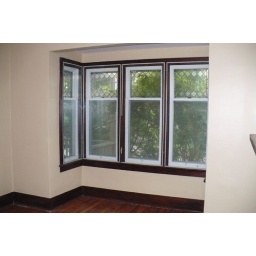
leaded glass windows in livingroom